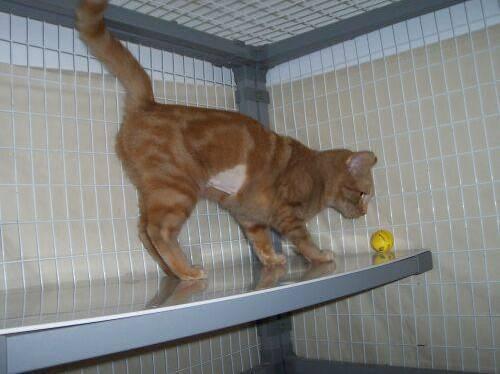
cat